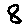
Label: 8